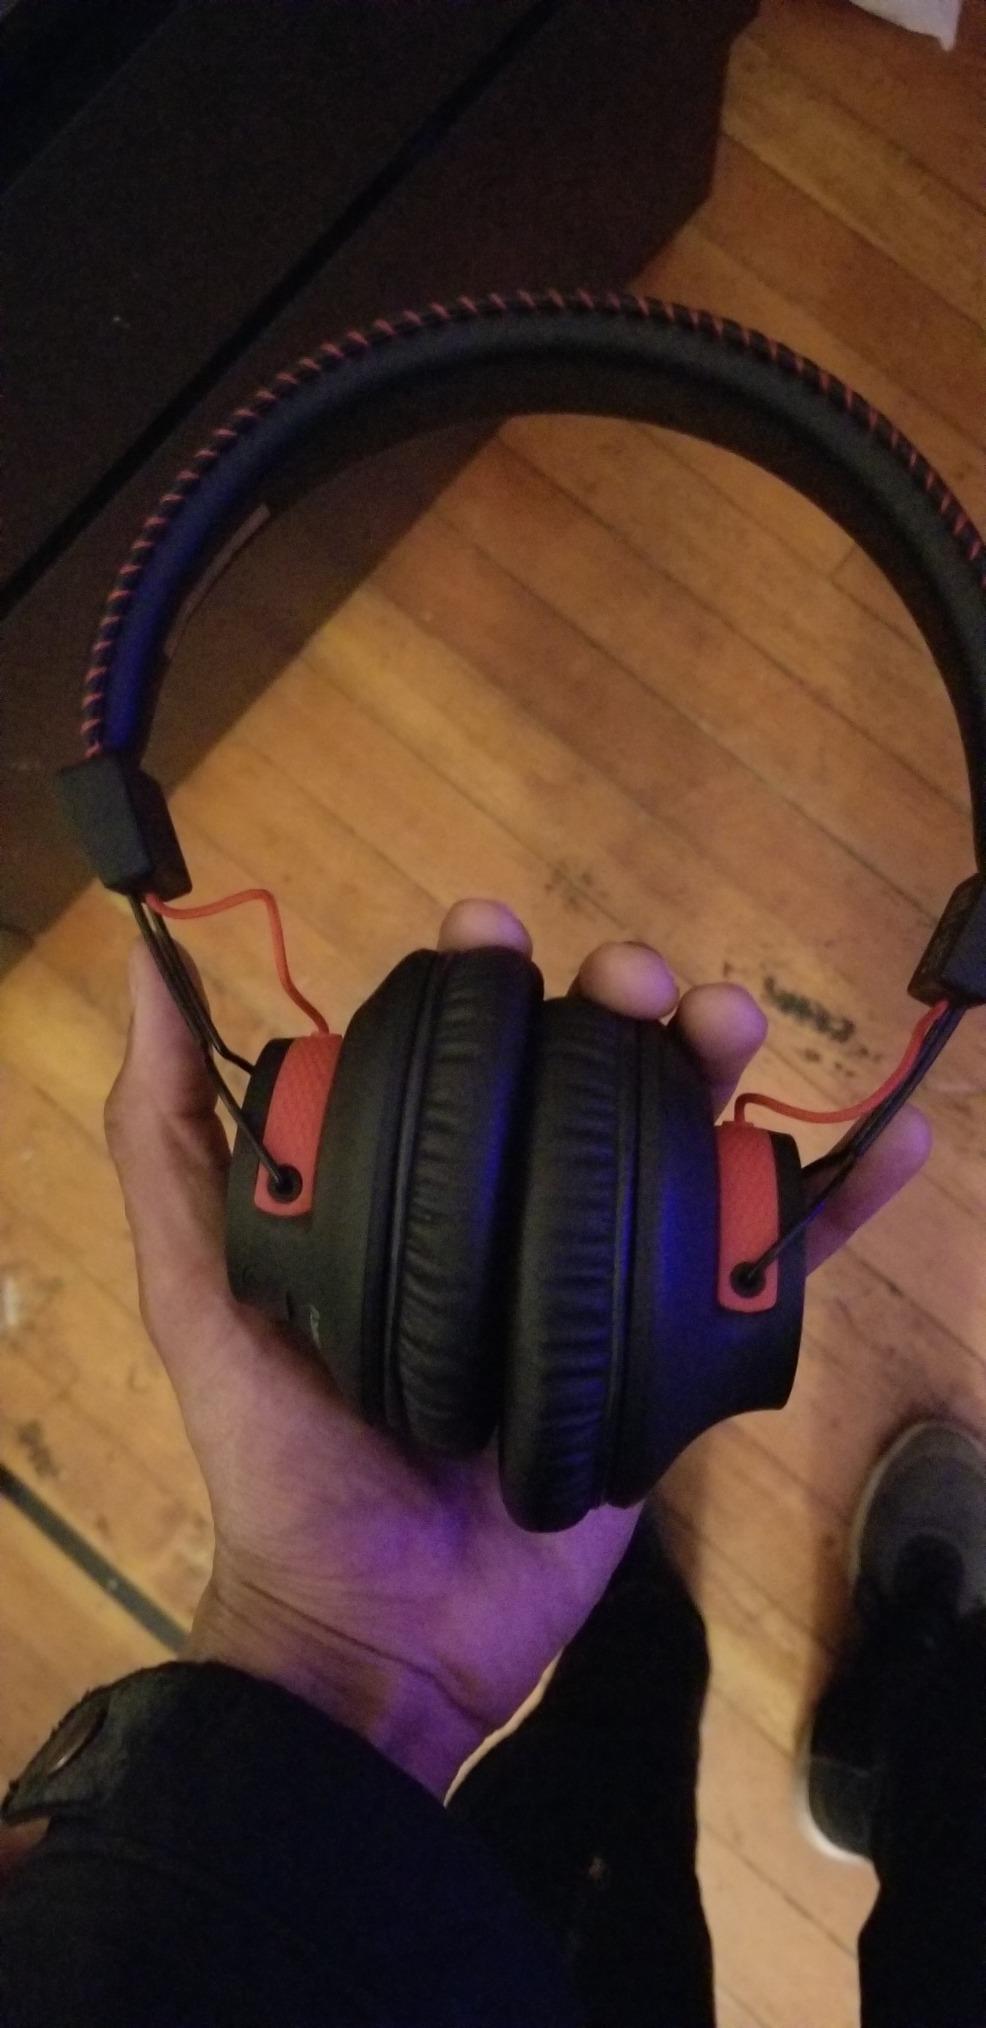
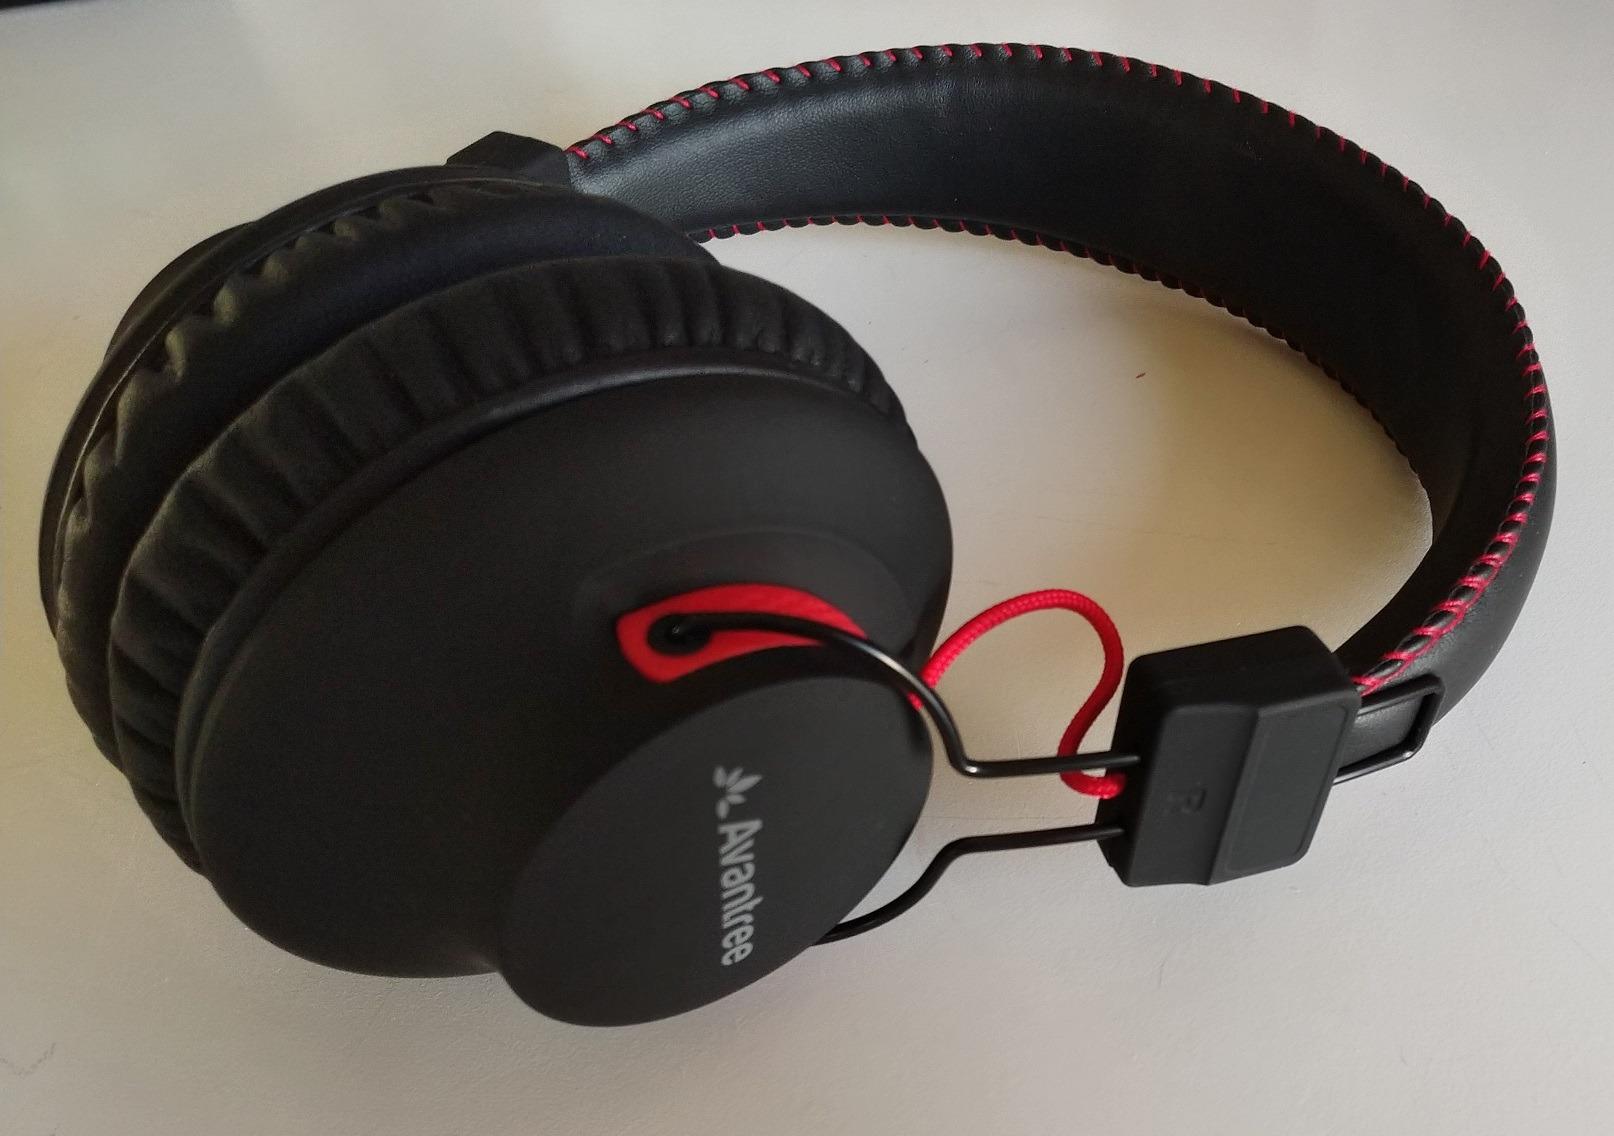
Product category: headphones
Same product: yes